Deakin University

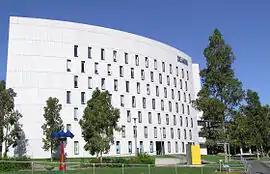
The Alfred Deakin Institute for Citizenship and Globalization (ADI) is housed in Building C of Deakin University's Burwood Campus

The Alfred Deakin Prime Ministerial Library is named after the early Australian Prime Minister and statesman, Alfred Deakin (1856–1919), and provides opportunities for research and learning.